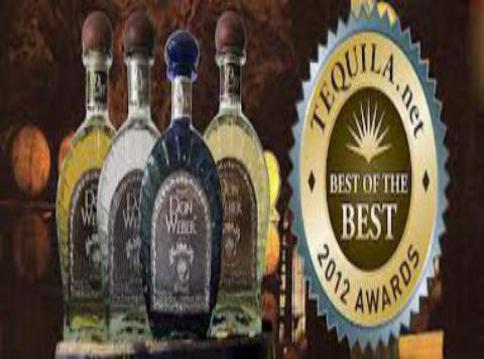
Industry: Food